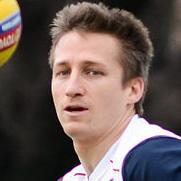
Age: 25